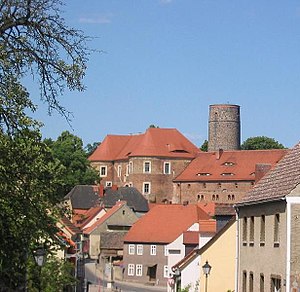
Bad Belzig
Burg Eisenhardt i Belzig
Bad Belzig er administrationsby i landkreisPotsdam-Mittelmark i den tyske delstat Brandenburg. Den ligger cirka 70 km sydvest for Berlin.